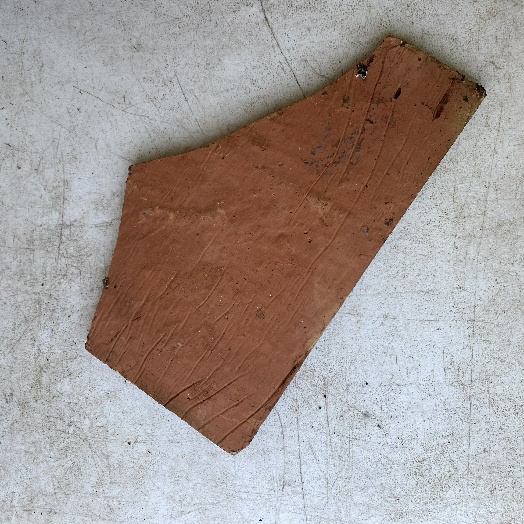
Label: Miscellaneous Trash